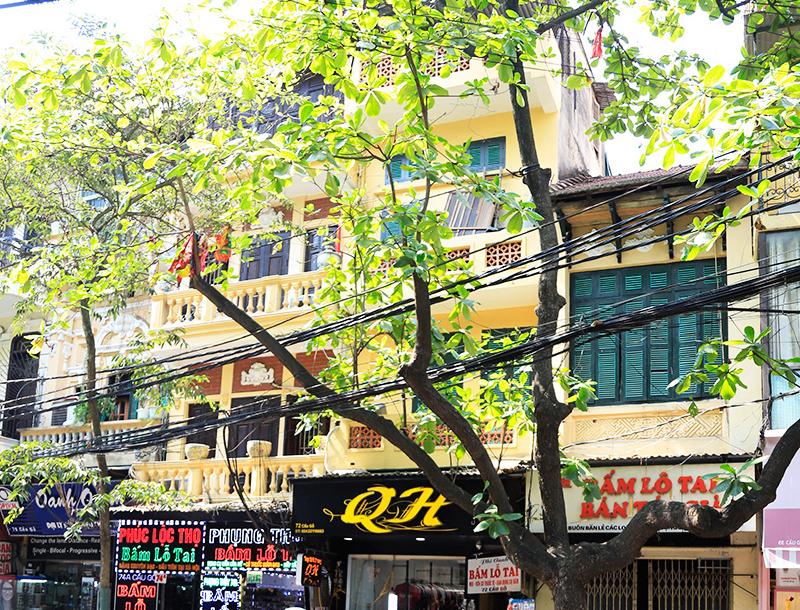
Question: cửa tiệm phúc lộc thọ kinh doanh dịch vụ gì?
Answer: bấm lỗ tai